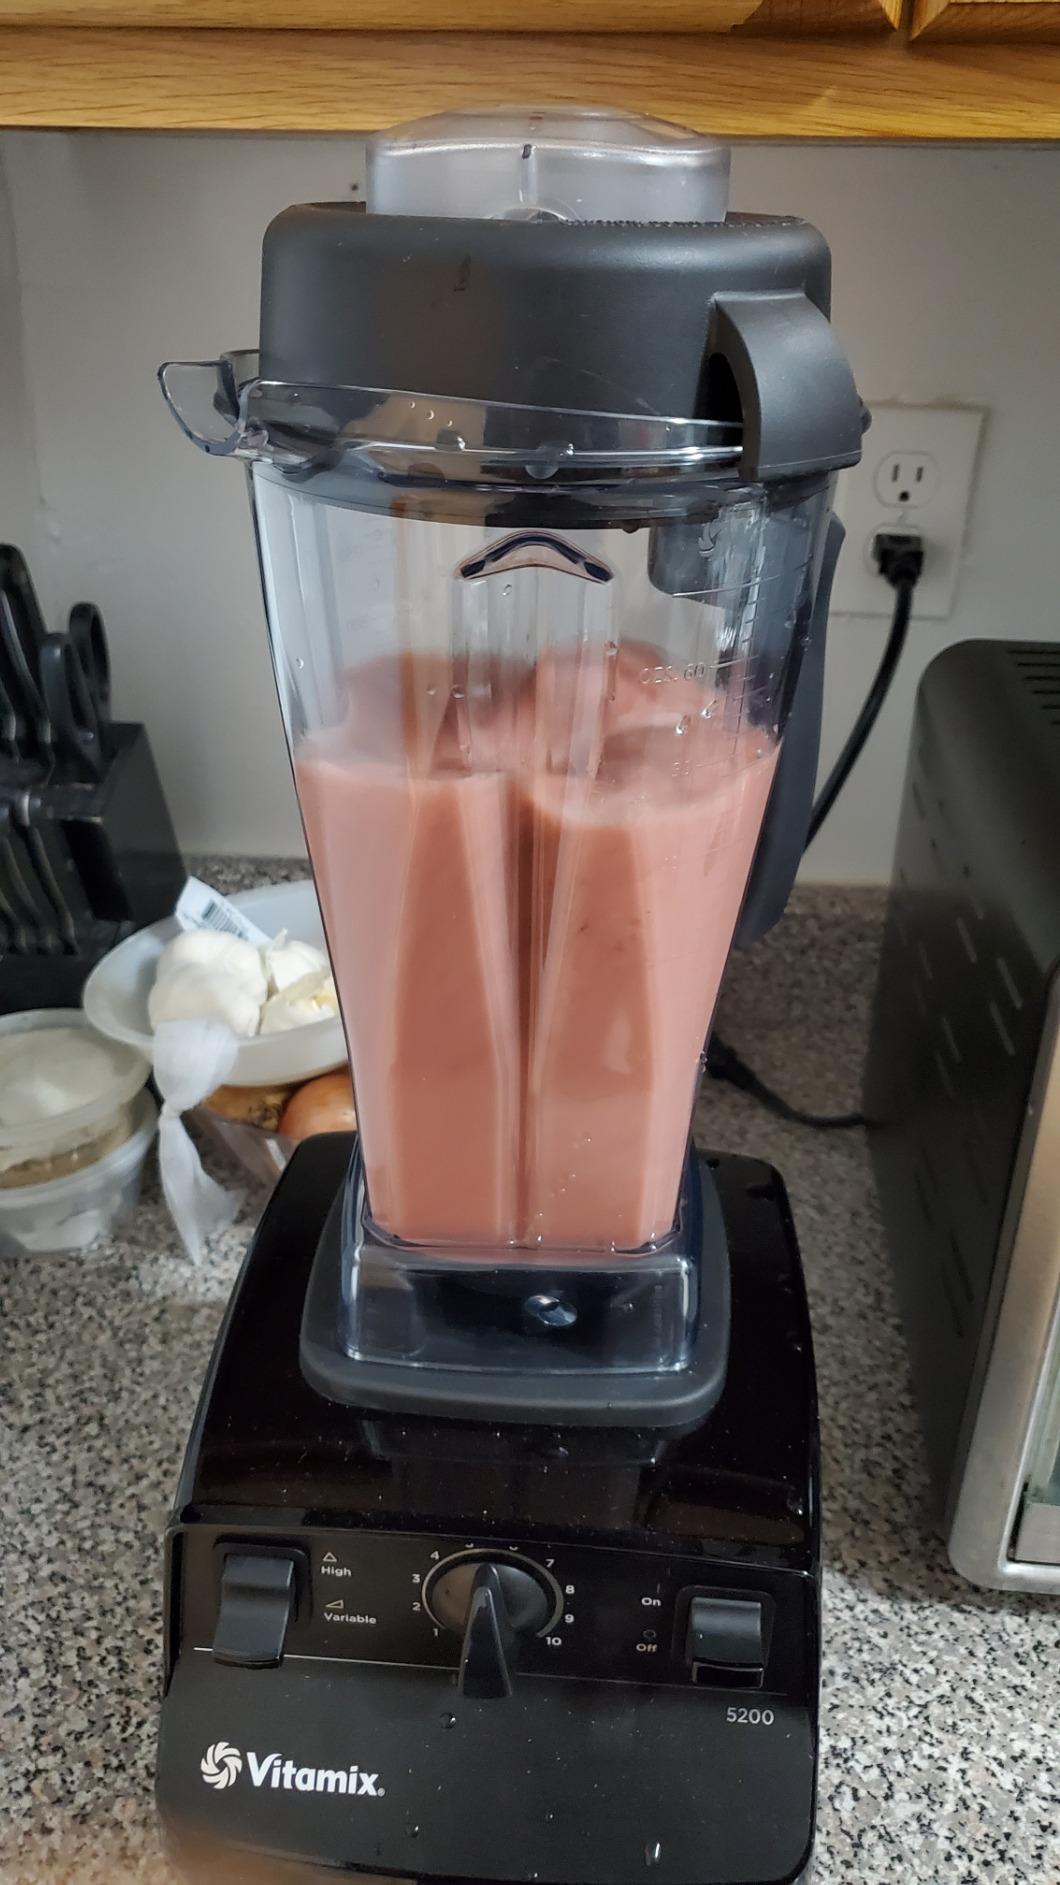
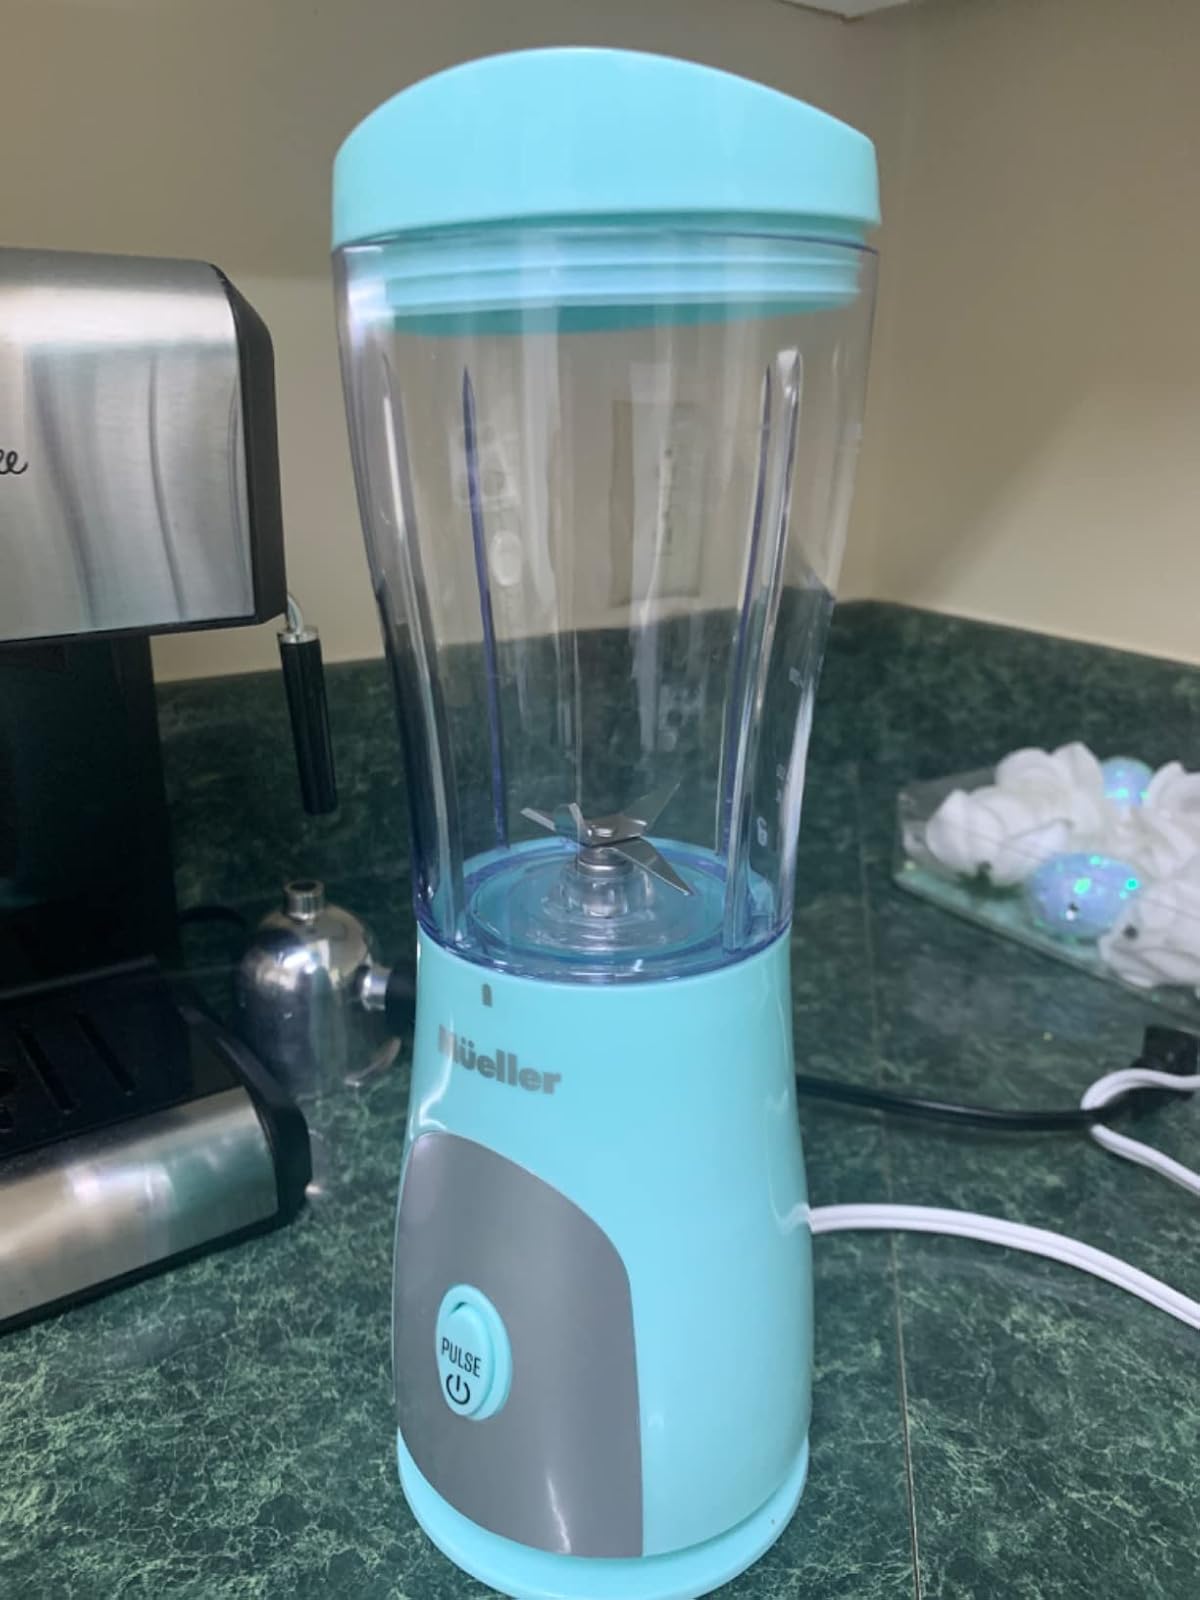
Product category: items_blender
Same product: no